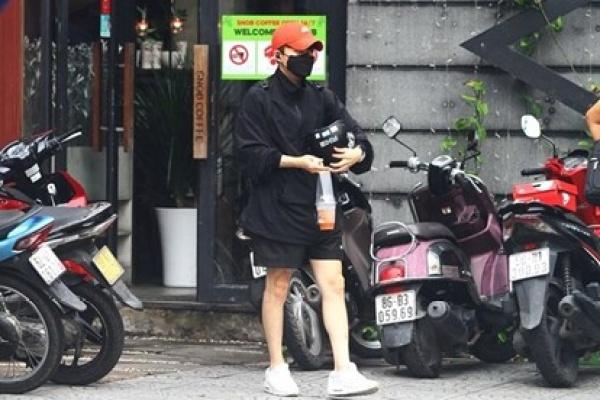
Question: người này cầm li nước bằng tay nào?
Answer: người này cầm li nước bằng tay phải